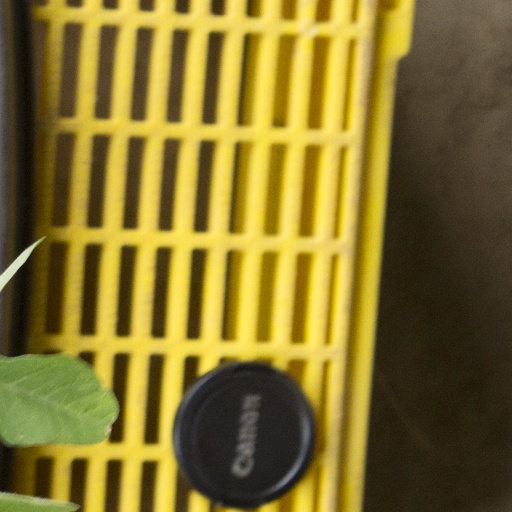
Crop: soybean